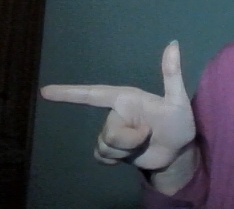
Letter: yaa